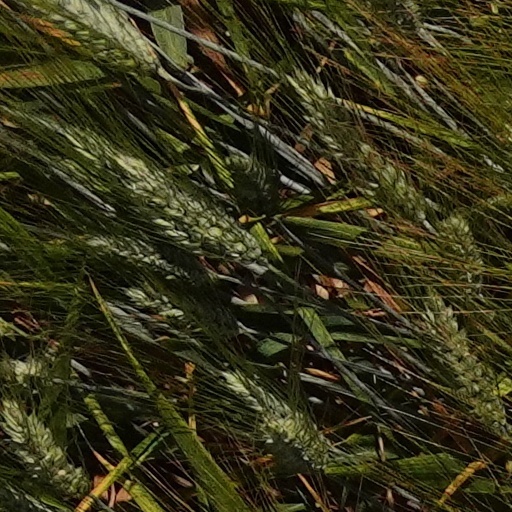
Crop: wheat